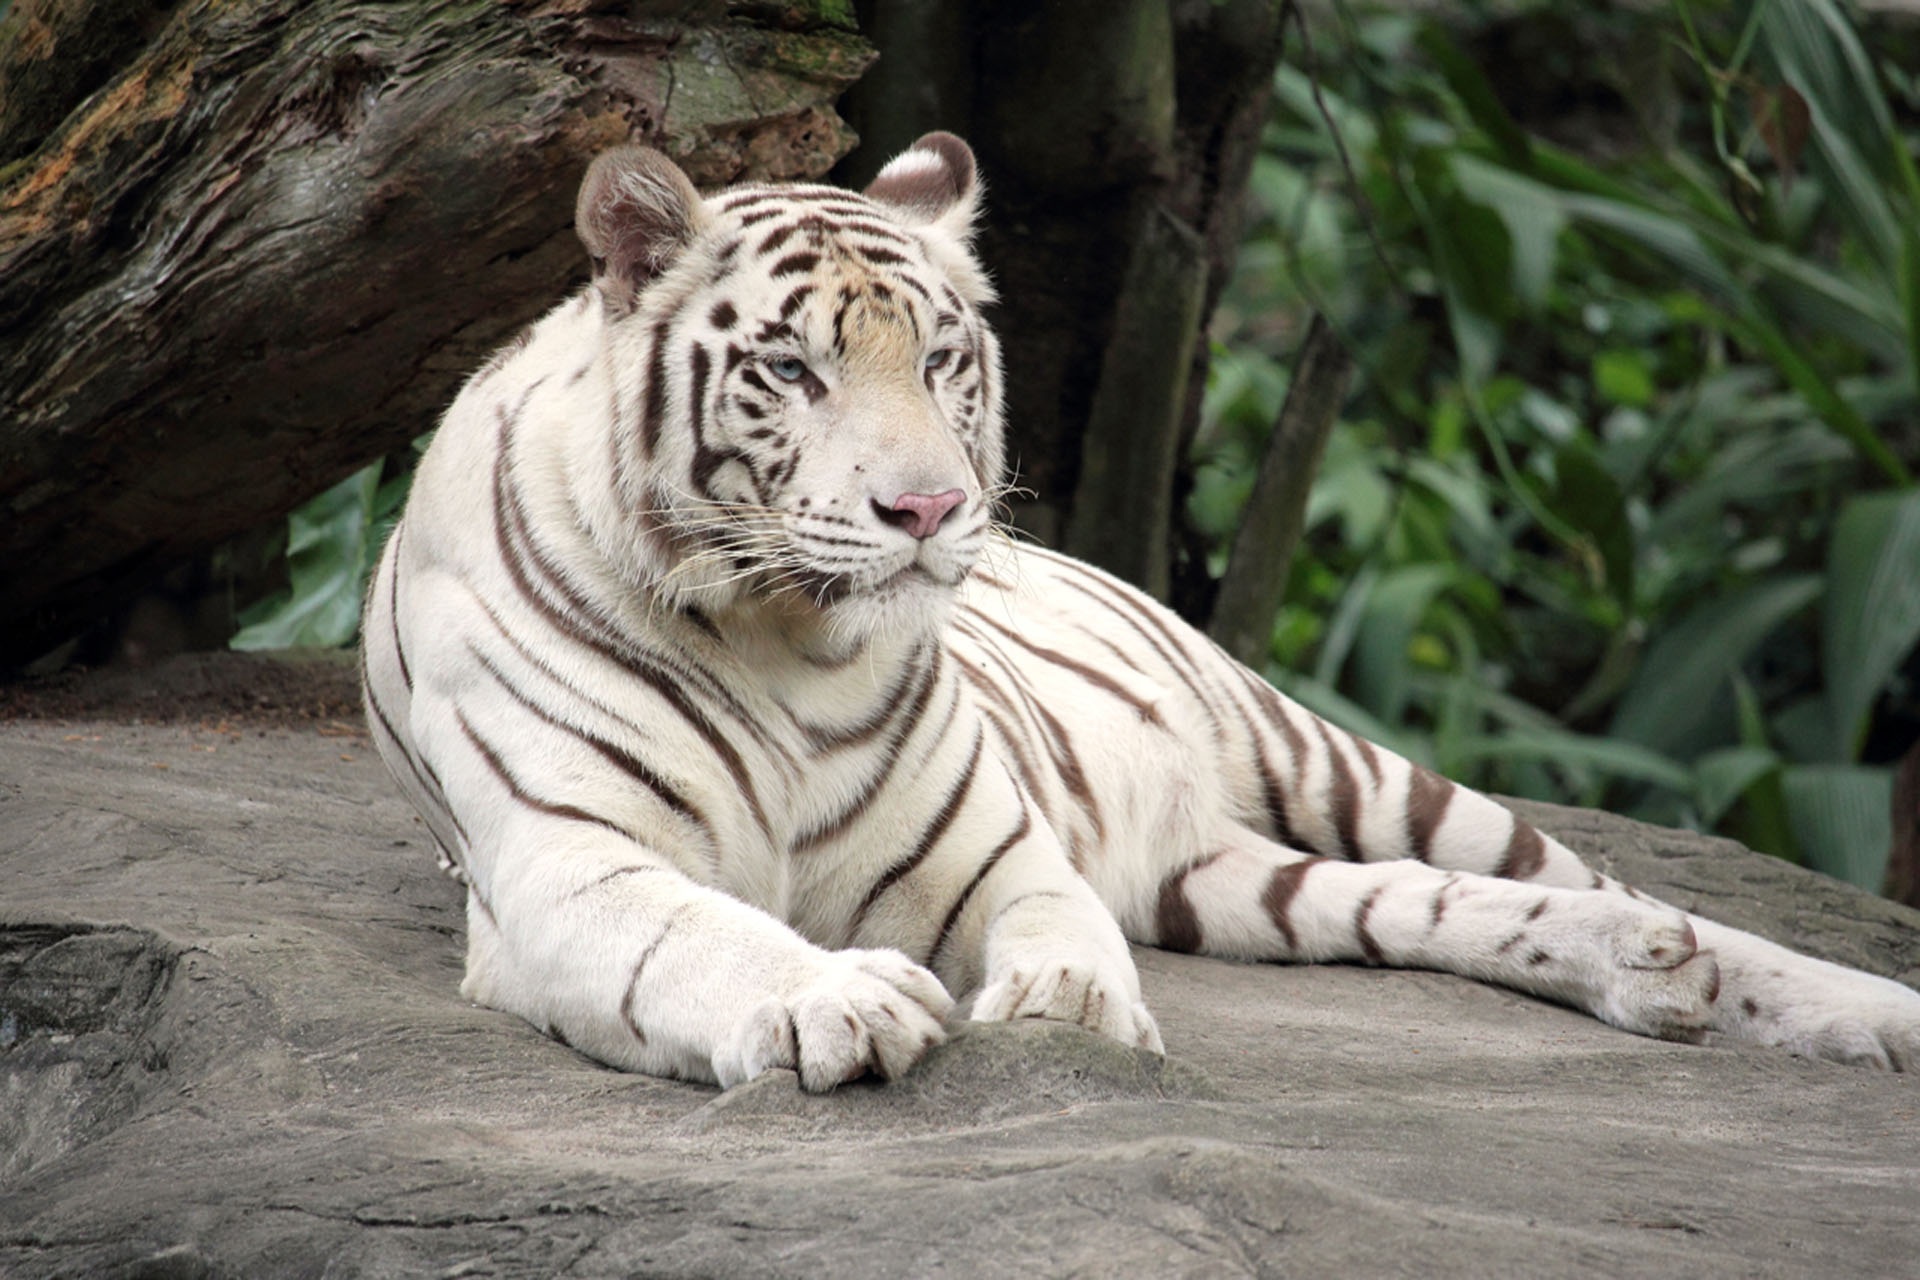
animal, wildlife, zoo, mammal, predator, fauna, tiger, beast, rare, white tiger, big cats, bengal tiger, cat like mammal